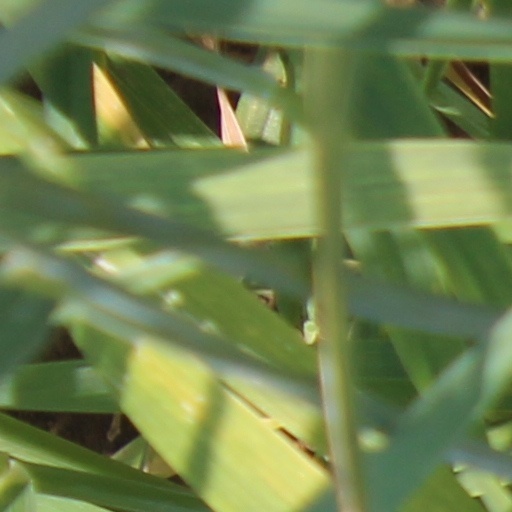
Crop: wheat